Faerie Tale Theatre

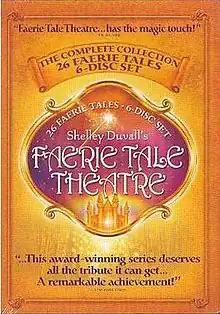
The 6-DVD Starmaker II box set cover

Faerie Tale Theatre (also known as Shelley Duvall's Faerie Tale Theatre) is an American award-winning live-action fairytale fantasy drama anthology television series created and presented by actress Shelley Duvall. The series originally ran on Showtime from September 11, 1982, until November 14, 1987 before being sold internationally. Twenty-five of the series' 27 episodes are each a retelling of a classic fairy tale, particularly one written by The Brothers Grimm, Charles Perrault, or Hans Christian Andersen. Episode 18 is based on the poem "The Pied Piper of Hamelin". The 27th and final episode is a reunion special of cast and crew, titled "Grimm Party", in which, in fairy tale style, they attend a gala in fancy dress.